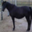
Label: horse